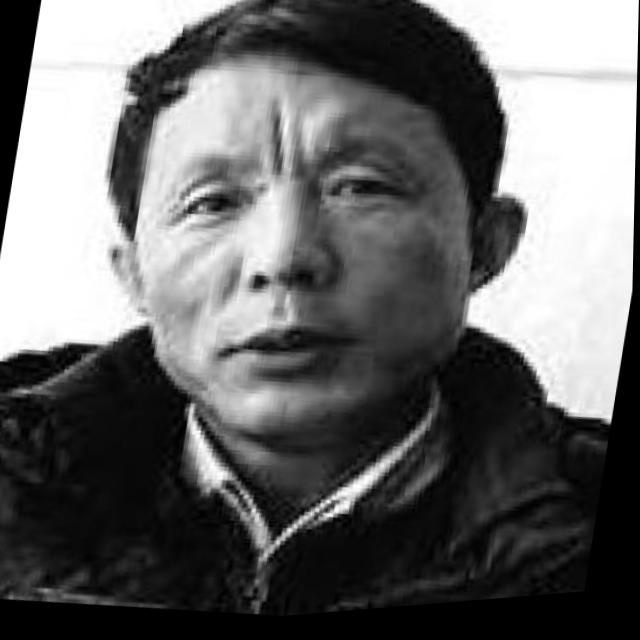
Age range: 45-64